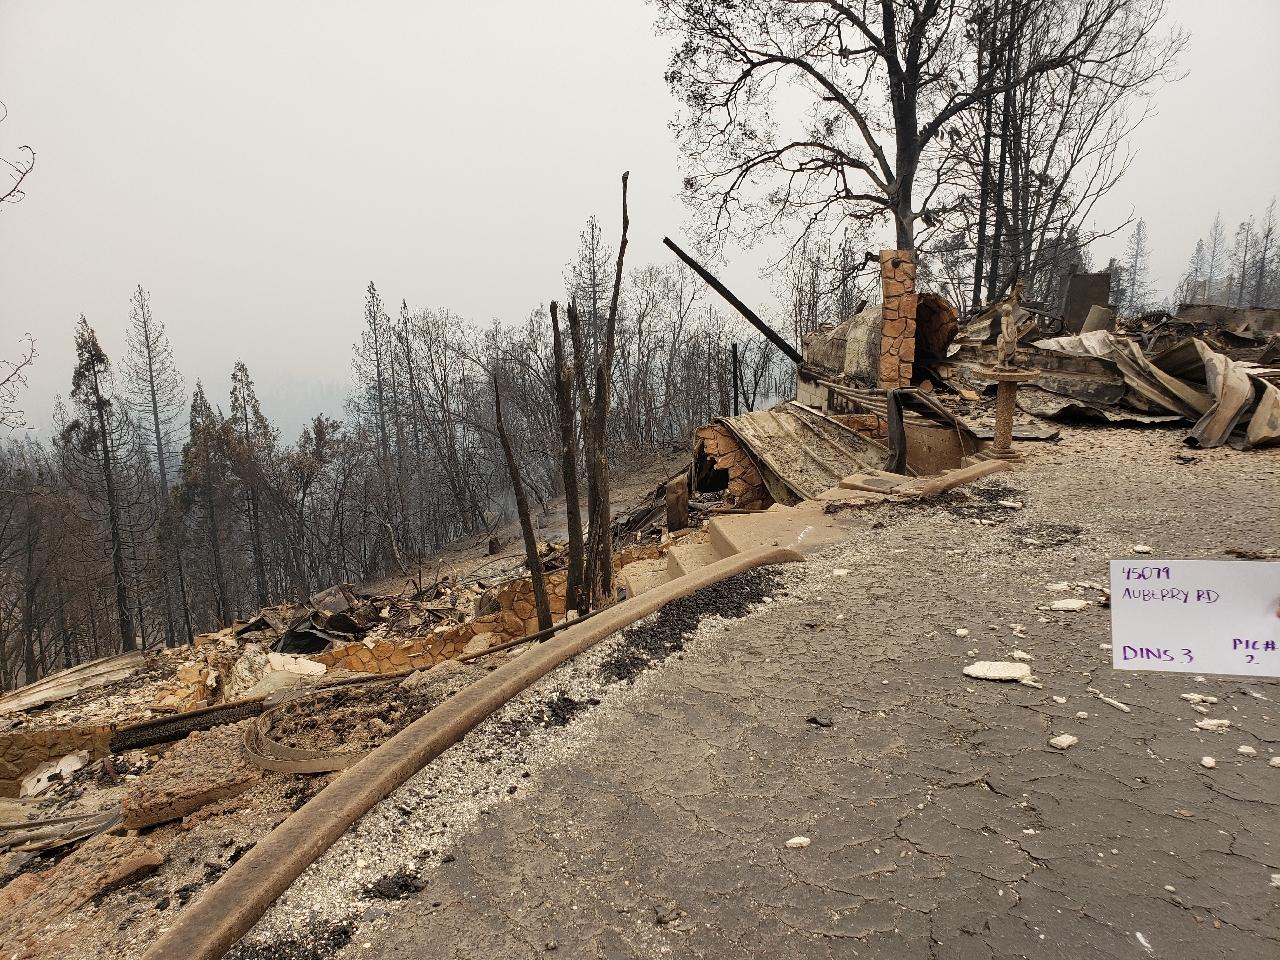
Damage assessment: destroyed